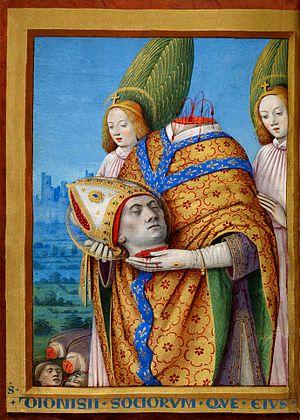
Page du manuscrit enluminé des Horae ad usum Parisiensem, (Livre d'Heures à l'usage des Parisiens) dit aussi ""Heures de Charles VIII"". Le folio présenté illustre Saint Denis, patron de Paris, qui se rend sur le site où sera construite la basilique Saint-Denis, portant sa tête dans ses mains, après sa décapitation. Denys de Paris, aurait été le premier évêque de Lutèce (Paris), martyrisé avec ses compagnons Rustique et Éleuthère pendant la persécution de Valérien
Un livre d'heures est un livre liturgique destiné aux fidèles catholiques laïcs — à la différence du bréviaire, destiné aux clercs — et permettant de suivre la liturgie des Heures. En complément de ce recueil de prières liées aux heures de la journée, le livre d'heures comprend généralement un calendrier pour suivre l'évolution de la liturgie tout au long de l'année, mais aussi parfois des psaumes, les évangiles ainsi que des offices particuliers. Il s'agit du type le plus courant d'ouvrage médiéval enluminé même si tous ne comportent pas de décorations. Ils constituent à ce titre une importante documentation sur la vie à la fin du Moyen Âge et sont la source d'une iconographie sur la chrétienté médiévale.